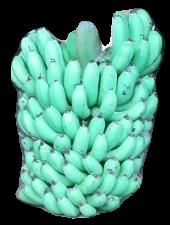
Variety: pachbale
Grade: grade1